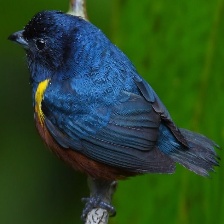
Species: CHESTNET BELLIED EUPHONIA
Scientific name: EUPHONIA PECTORALIS